Félicie

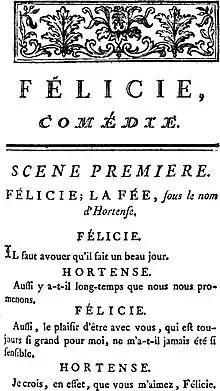
French coverpage of the play

Félicie is a play by the French playwright Pierre de Marivaux. It was published for the first time in the "Mercure de France" in March 1757.